Mary Aldis (playwright)

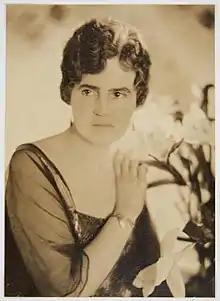

Mary Reynolds Aldis (1872–1949) was an American playwright and figure in the little theater movement who founded a small theater outside Chicago in the early 1910s.